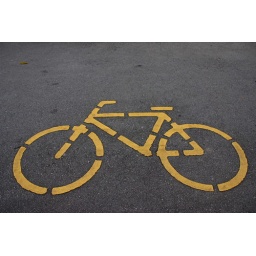
Bicycle sign on the road in Siglap Linear Park, Singapore